Vyking

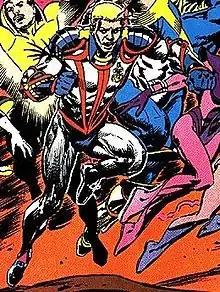
Vyking Art by Brent Anderson

Vyking (Harold Carl Everson) is a superhero appearing in American comic books published by Marvel Comics. The character is depicted as a member of the . The character was created by Peter B. Gillis and Brent Anderson.